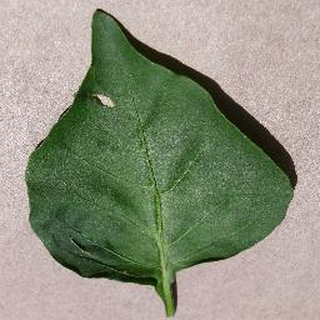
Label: healthy_bell_pepper